Sahibzada Abdul Latif

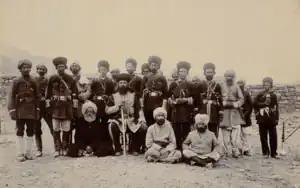
Abdul Latif sitted in right of Emir Abdur Rahman Khan

Abdul Latif was born in a village called "Sayed Ga" in what is now Khost Province of Afghanistan It is claimed that through his father, Sahibzada Mohammad Sharif, he is a descendant of Ali Hujwiri, a scholar during the 11th century who is buried in Lahore, Punjab, Pakistan Some referred to Abdul Latif by the title "Raees-e-Kabul". He had thousands of pupils all over Afghanistan and students came to him from far regions of Central Asia